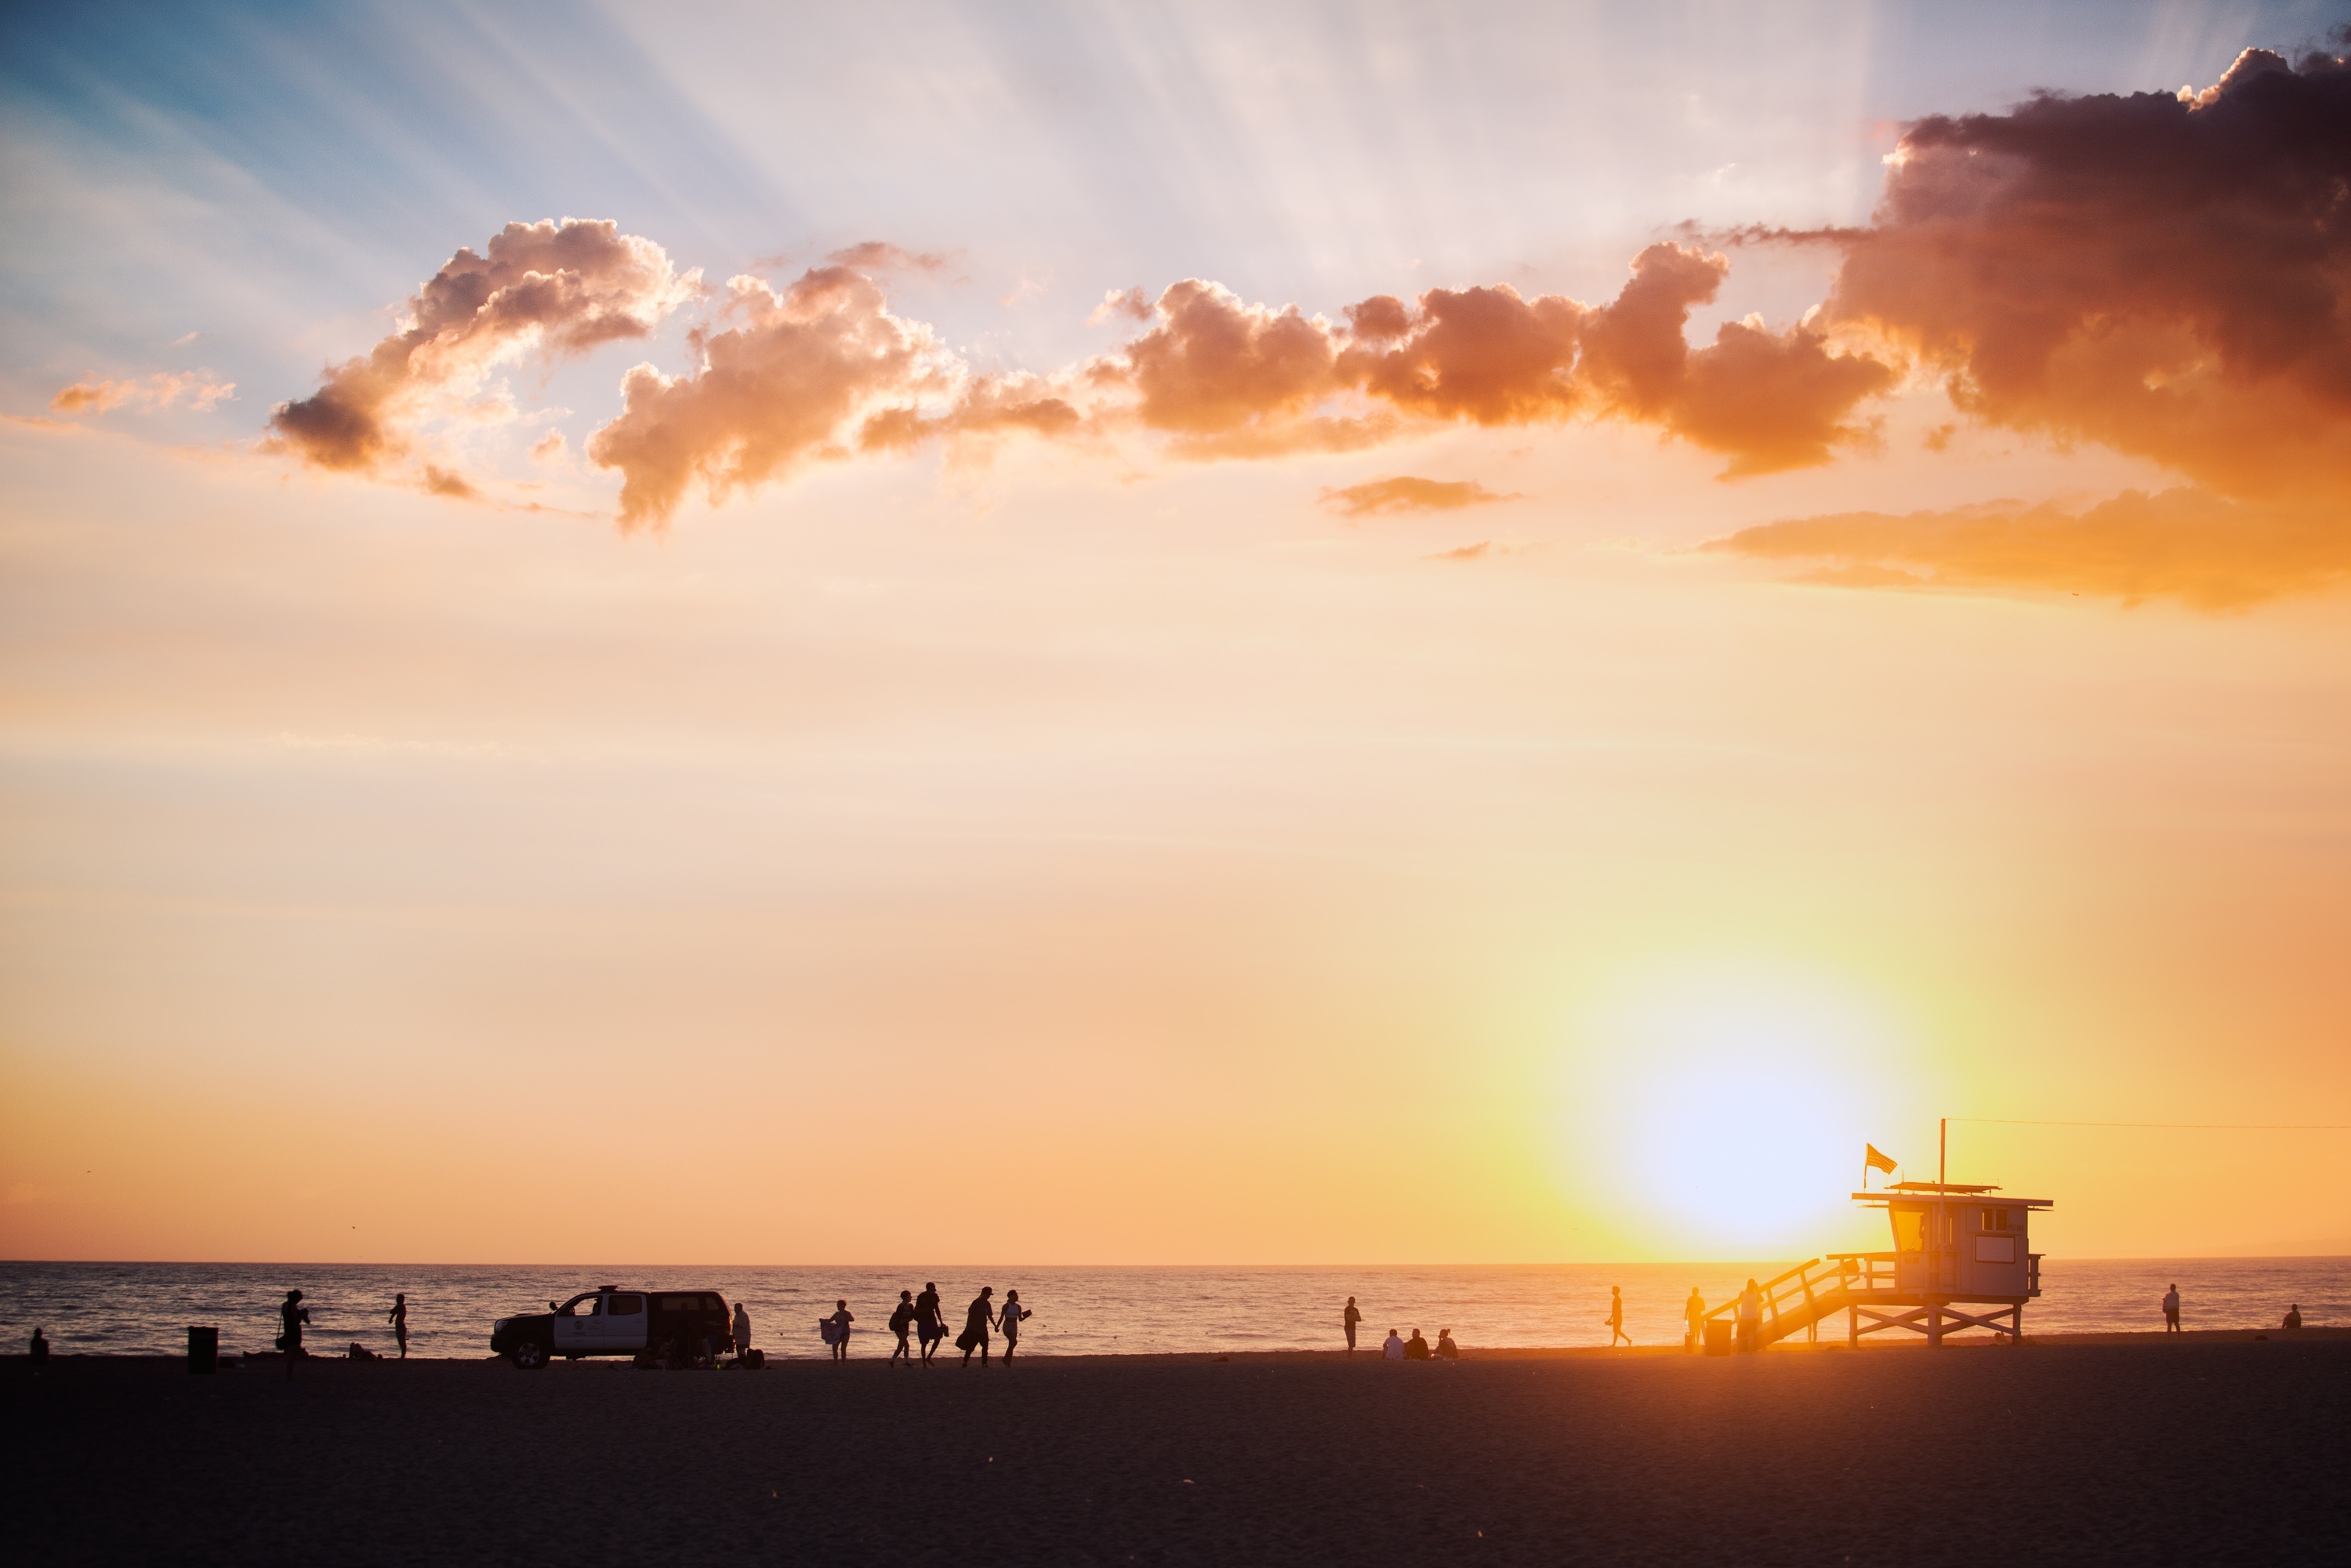
beach, sea, coast, sand, ocean, horizon, silhouette, cloud, people, sky, sun, sunrise, sunset, sunlight, morning, dawn, atmosphere, lifeguard, summer, vacation, hut, dusk, evening, twilight, afterglow, beach sunset, sunset beach, atmospheric phenomenon